Inside Charlie's Chocolate Factory

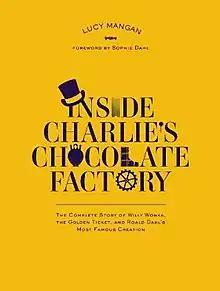

Inside Charlie's Chocolate Factory: The Complete Story of Willy Wonka, the Golden Ticket, and Roald Dahl's Most Famous Creation is a 2014 non-fiction book by Lucy Mangan. It was released at the same time as the 50th anniversary edition of "Charlie and the Chocolate Factory" and looks at the origin and history of that story.